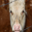
Label: cattle